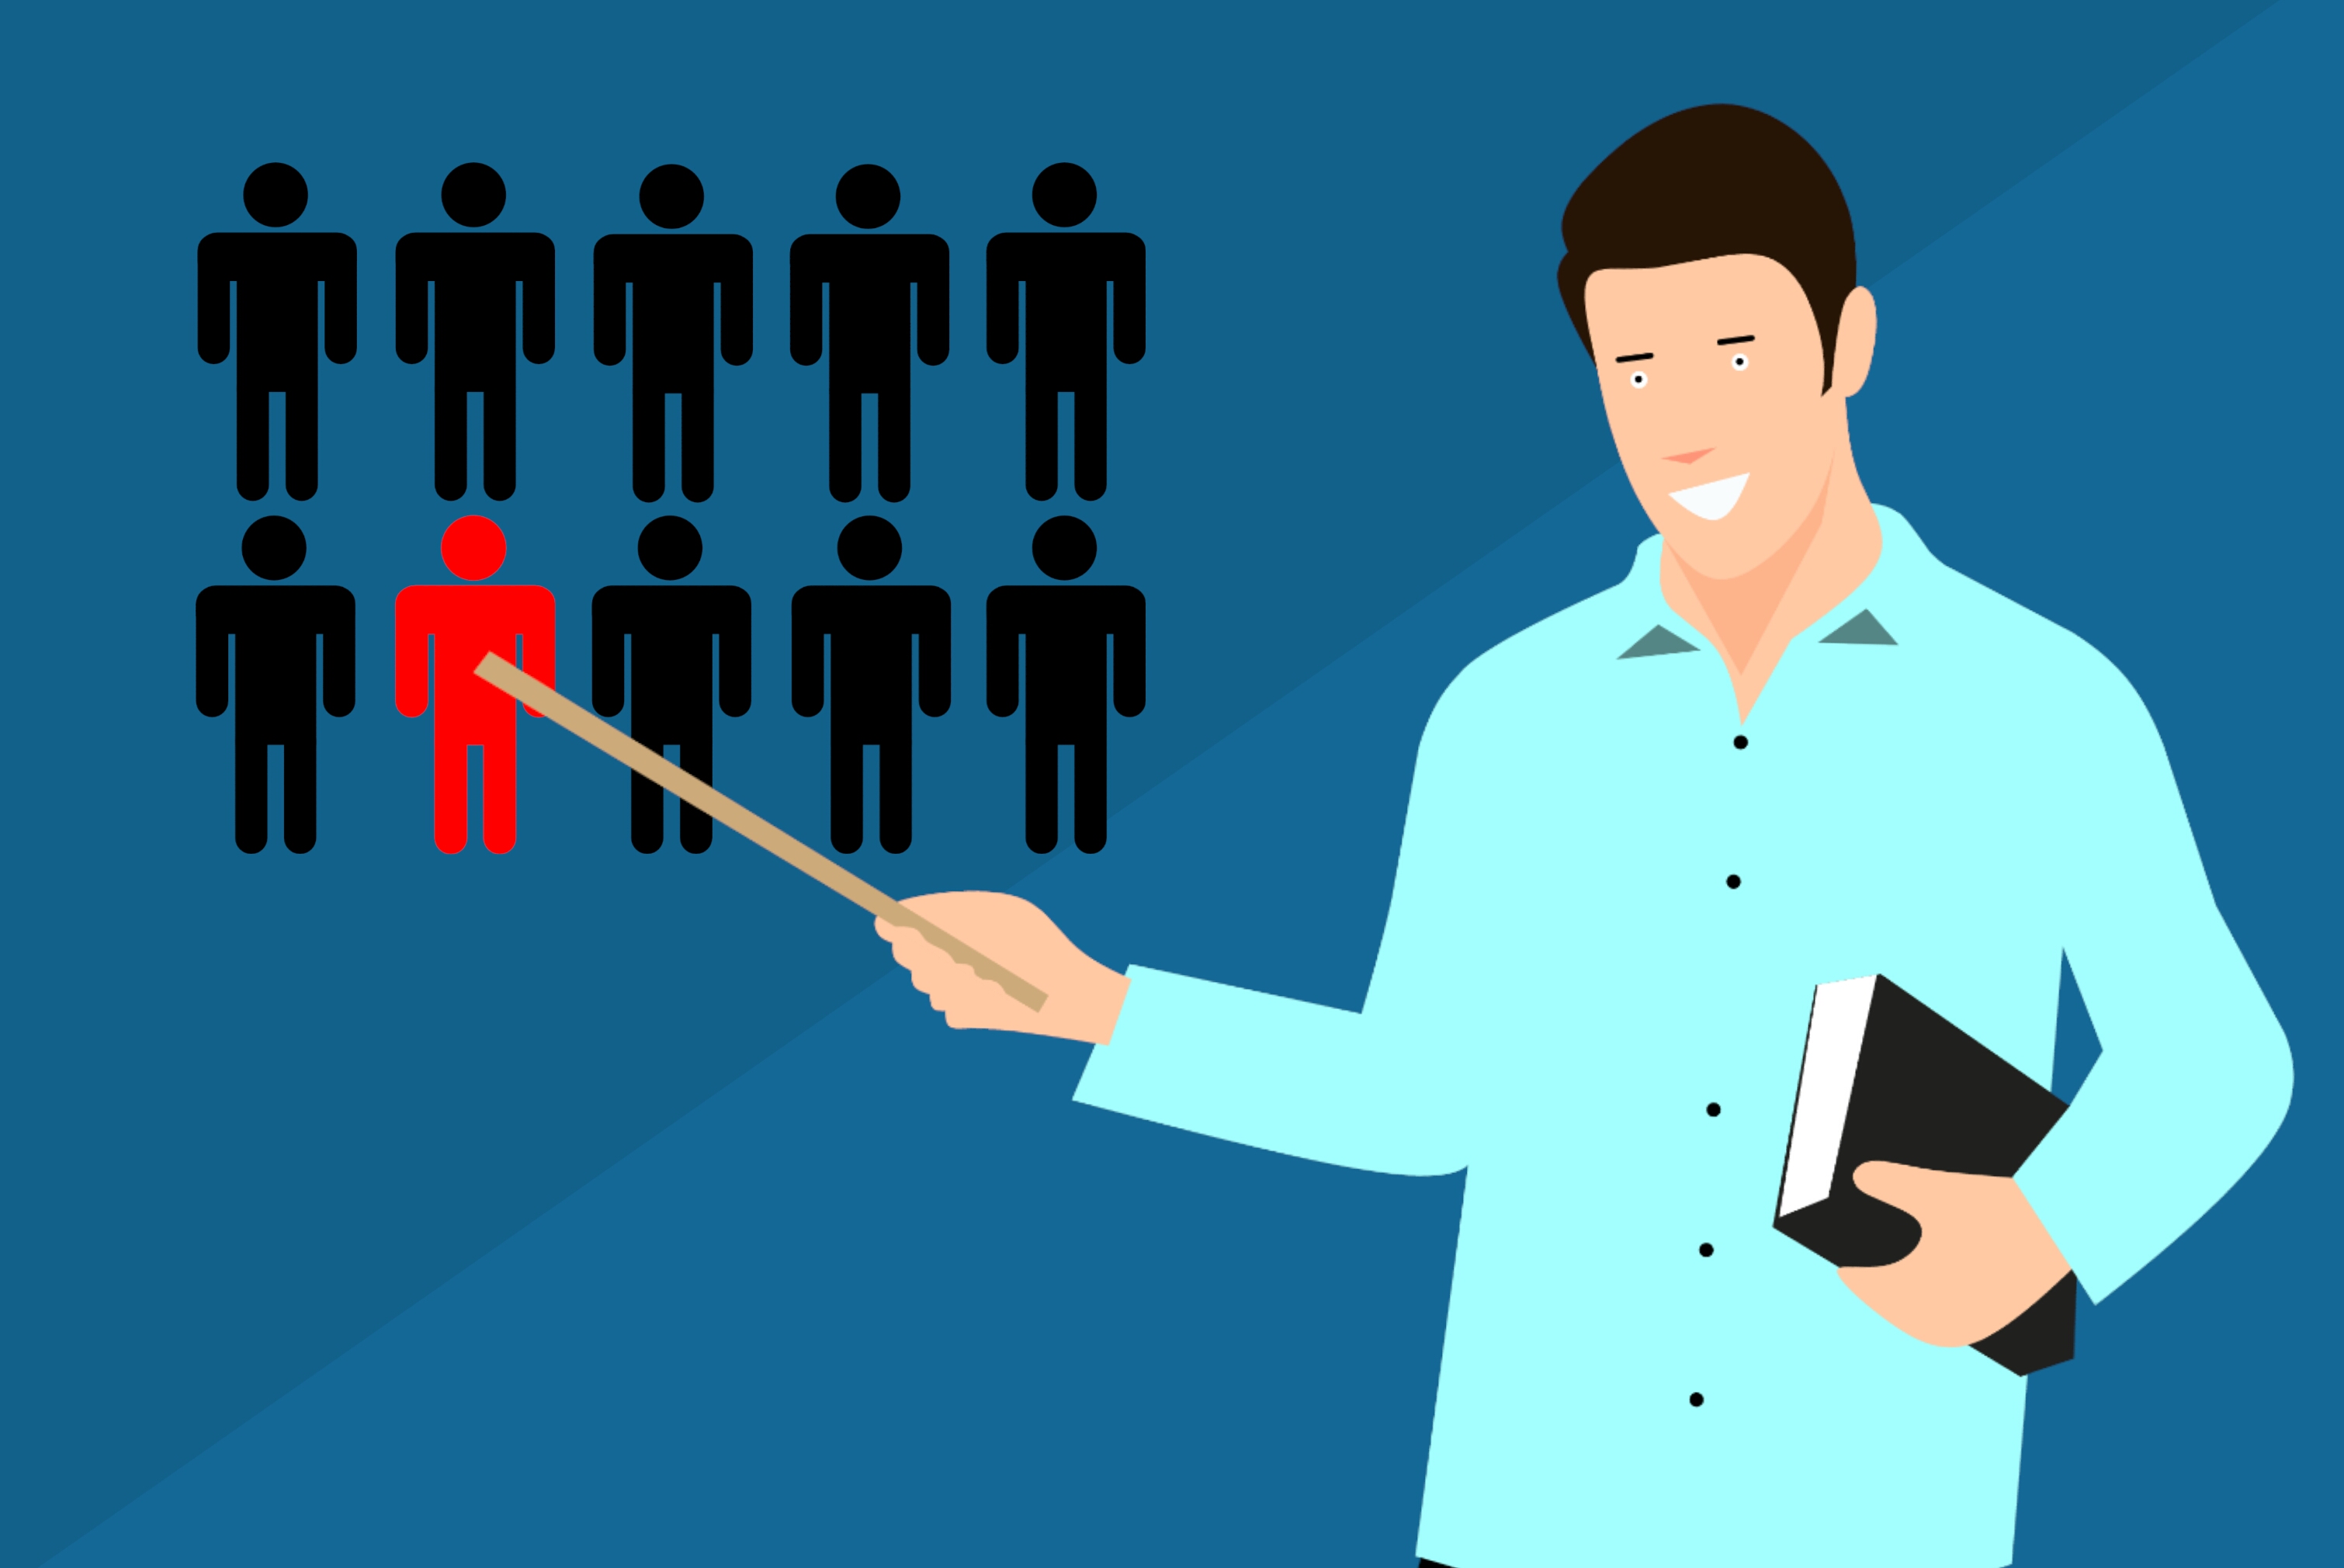
leadership, stand out, training, course, best, business, cooperation, corporate, crowd, group, hr, human, idea, job, Communication skills, outstanding, partnership, Unique personality, recruit, recruitment, identity, recognition, success, targeting, team, teamwork, volunteer, work, blue, product, male, technology, standing, communication, microphone, human behavior, line, font, conversation, illustration, angle, organization